2011–12 Columbus Blue Jackets season

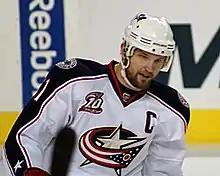
Trade rumors surrounded Rick Nash during the season

With the losing continuing, more rumors began to surface. Unlike before, the rumors were about player moves rather than coaching changes. The majority of rumors were that the Blue Jackets would trade Rick Nash. While Howson stated that he had never brought up trading Nash in discussions, other teams had inquired about his availability. Nash stated that if Columbus felt it would make the franchise better than he would be willing to waive his no-trade clause. Howson publicly stated that he had no intention of trading Nash. More rumors came to light when reports attributed to Réseau des sports stated that Carter was unhappy in Columbus and demanded a trade. Howson, Carter and his agent all denied that a trade request was ever made, and they were unsure where the reports were coming from. With the trade deadline approaching, speculation picked up on the Blue Jackets trading Carter. Reports were that Columbus was trying to trade Carter and that he was "100 percent available."